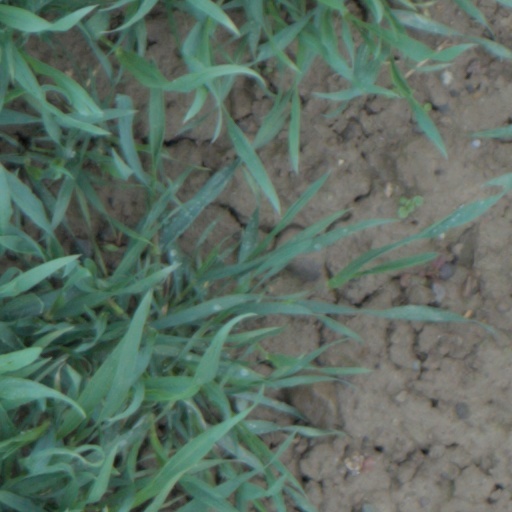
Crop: wheat